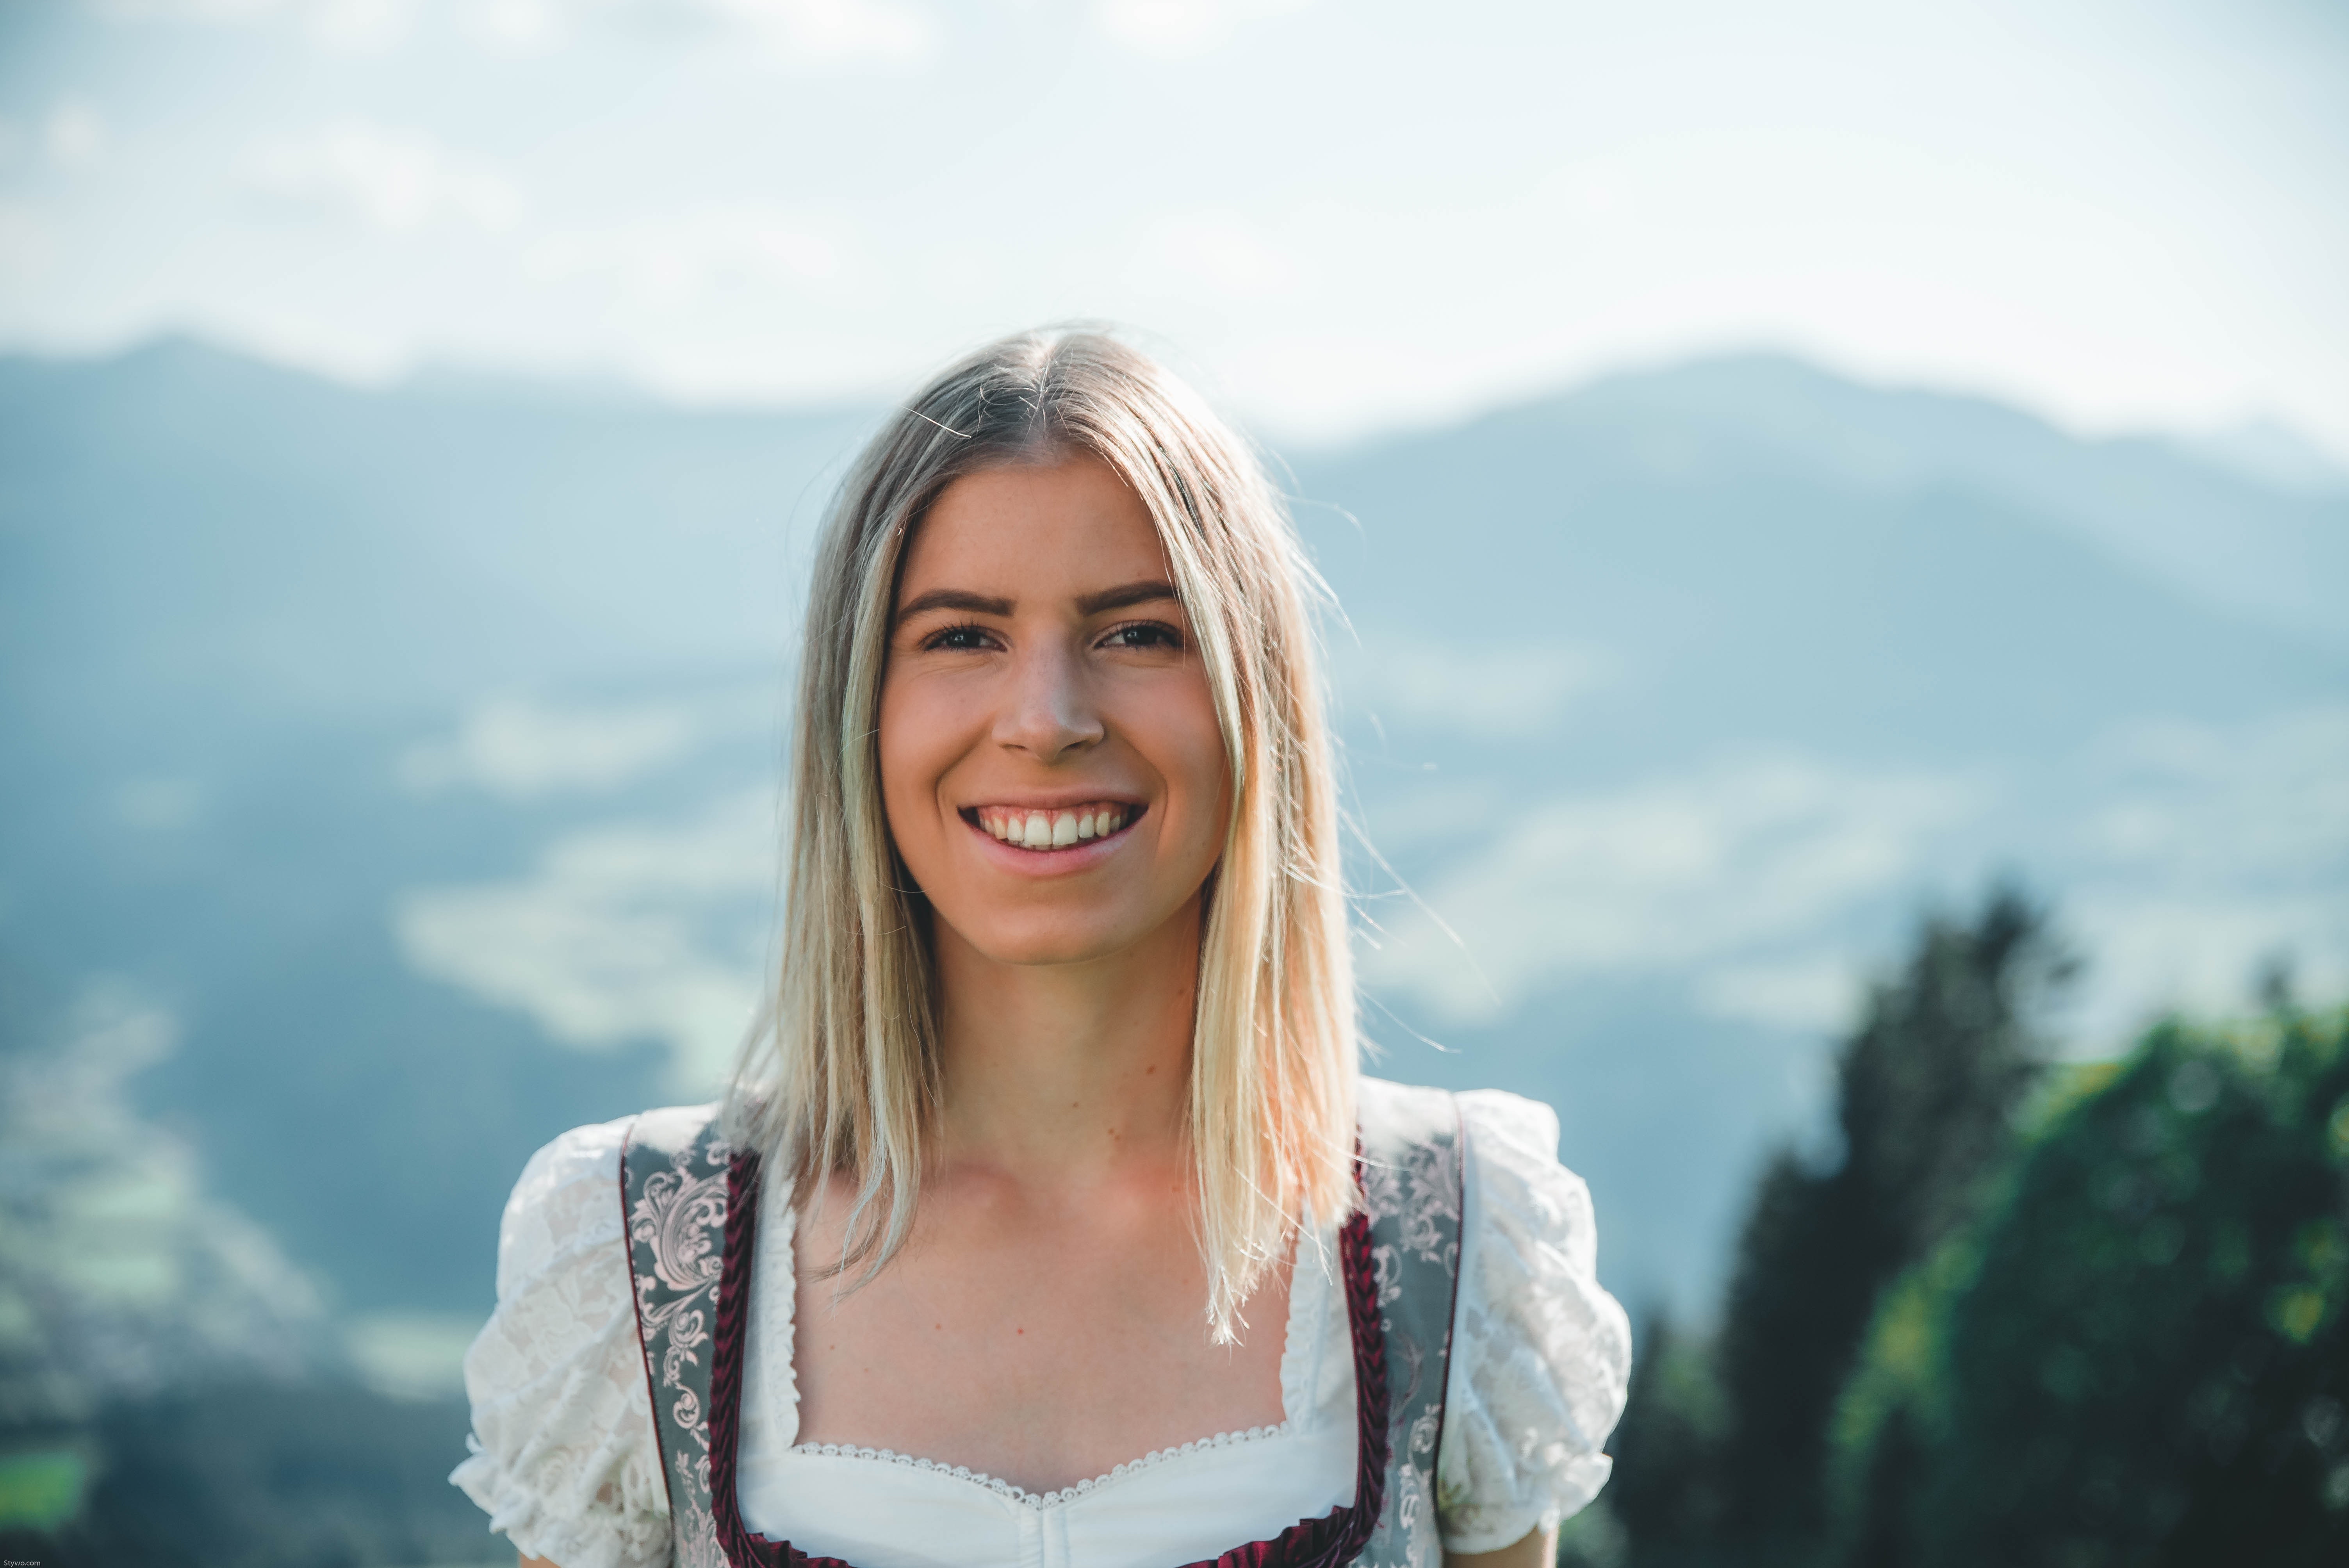
hair, white, photograph, face, blond, facial expression, skin, beauty, blue, smile, head, sky, lip, happy, eye, photography, long hair, fashion, portrait photography, human, outerwear, sunlight, mountain, summer, brown hair, portrait, photo shoot, dress, flash photography, model, vacation, cloud, plant, travel, black hair, laugh, tourism